Marseilleviridae

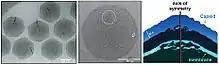
Images of cryo-frozen "Marseilleviridae" particles (left and center) and enlarged diagram of structure near a vertex. Black arrows indicate Large Dense Bodies. White arrows indicate lipid bilayer.

Additional species have since been recognized. The first member of this family recognized has been named "Acanthamoeba polyphaga marseillevirus". A second member is "Acanthamoeba castellanii lausannevirus". Two additional viruses have been isolated but have yet to be named. Another member of this family has been isolated from blood donors. An isolate from insects—"Insectomime" virus—has also been reported.